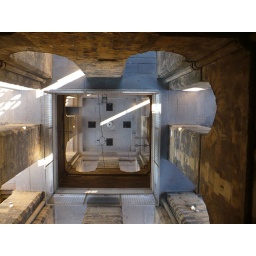
This was a tower in Florence. It had a grate on the floor , so you could look down